Shuffleboard

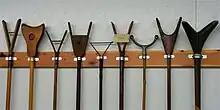
A variety of shuffleboard cues

Players use a "cue" ("cue-stick"), to push their colored "discs", down a "court" (a flat floor of concrete, wood or other hard material, marked with lines denoting scoring zones), attempting to place their discs within a marked scoring area at the far end of the court. The discs themselves are of two contrasting colors (usually yellow and black), each color belonging to a player or team. The scoring diagram is divided by lines, into six scoring zones, with the following values: 10, 8, 8, 7, 7, 10-off (minus ten).